Early 1980s recession

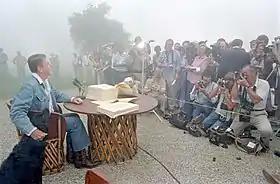
President Reagan signing the Economic Recovery Tax Act of 1981 (ERTA) bill at "Rancho del Cielo" in 1981

Congressional deregulation exacerbated the S&L crisis. The Economic Recovery Tax Act of 1981 led to a boom in commercial real estate. The passage of the Depository Institutions Deregulation and Monetary Control Act and the Garn–St. Germain Act expanded the authority of federally chartered S&Ls to make acquisition, development, and construction real estate loans, and the statutory limit on loan-to-value ratios was eliminated. The changes allowed S&Ls to make high-risk loans to developers. Beginning in 1982, many S&Ls rapidly shifted away from traditional home mortgage financing and into new, high-risk investment activities like casinos, fast-food franchises, ski resorts, junk bonds, arbitrage schemes, and derivative instruments.